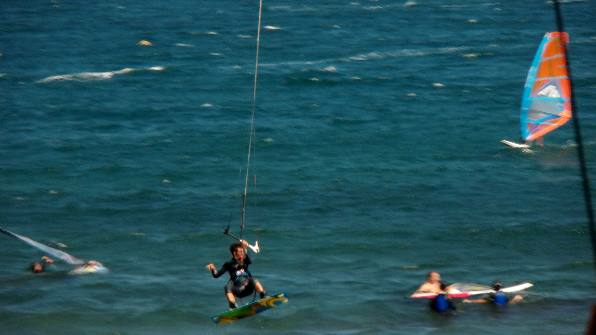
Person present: No